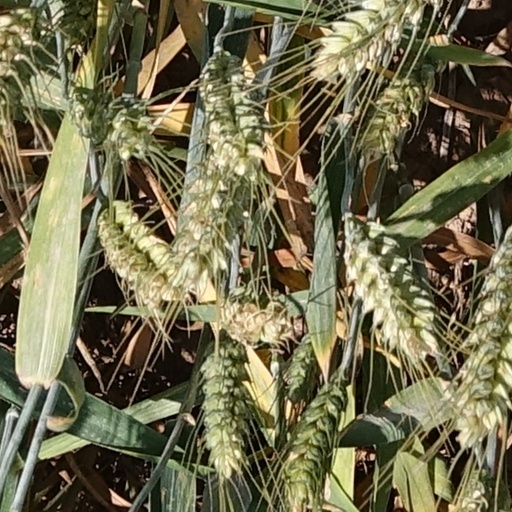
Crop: wheat